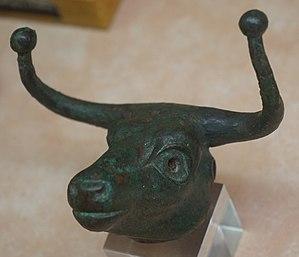
exposée dans la salle archéologique du sous-sol. Tête trouvée vers 1864 à la TOmbelle d'Aulnay et exposé sous le N°715 dans la section Histoire du travail de l'exposition universelle de 1867.
Jasseines est une commune française, située dans le département de l'Aube en région Grand Est.
La Tombelle d'Aulnay est un tumulus situé sur la commune de Jasseines, dans l'Aube, en région Grand Est.
Tarvos trigaranus est une divinité gauloise représentée sur le Pilier des Nautes, un monument religieux gallo-romain édifié à Lutèce au Ier siècle sous l'empereur Tibère. Cette divinité a l'aspect d'un taureau sur le dos duquel sont posées trois grues. Ce taureau "magique", accompagné de ses trois grues, se cache dans la forêt que le dieu Ésus abat.